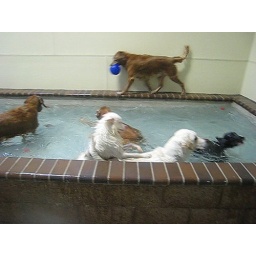
This white dog he is on is one of his girlfriends. He is actually herding in the pool